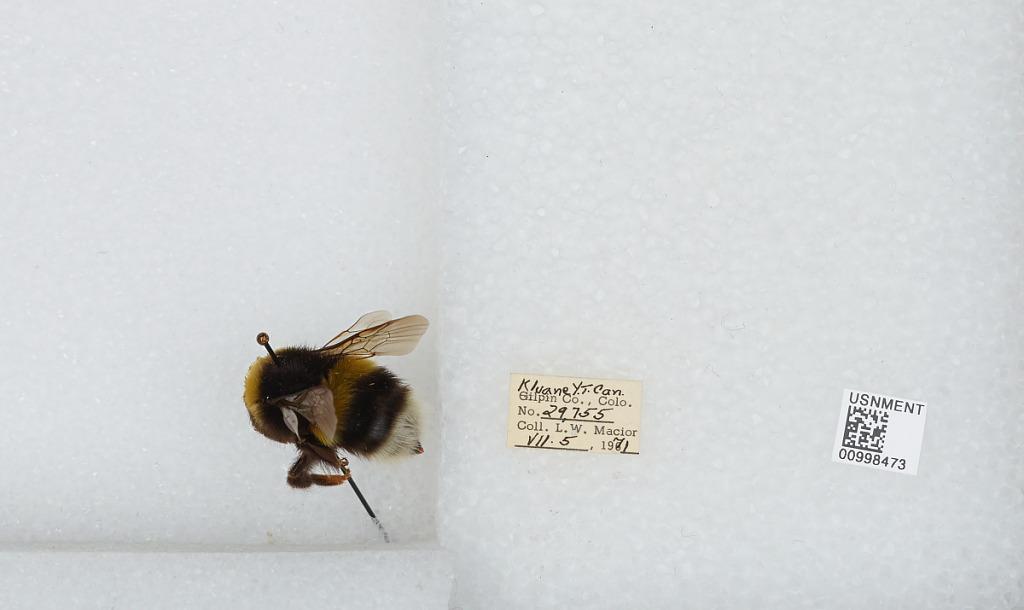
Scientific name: Bombus (Bombus) lucorum (Linnaeus)
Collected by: L. Macior
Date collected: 1971-7-5
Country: Canada
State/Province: Yukon Territory
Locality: Kluane
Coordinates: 60.75, -139.5